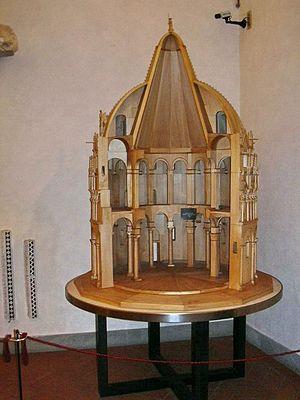
Le baptistère Saint-Jean de Pise s’élève face à la façade ouest de la cathédrale de Pise, sur la piazza del Duomo, proche du Camposanto et du campanile. Sa base est de style roman d’influences pisane et lombarde puis gothique à partir du second étage. C’est un exemple du passage du style roman au style gothique.
Le musée des Œuvres de la cathédrale de Pise en Toscane, se trouve sur la Piazza del Duomo, dans le bâtiment où se trouvait au XIIIᵉ siècle la salle du chapitre de la cathédrale. Il fut inauguré en 1986 pour conserver le trésor de la cathédrale ainsi que les éléments des monuments sacrés déplacés pour des raisons de restauration et de sauvegarde et qui nécessitaient un espace pour leur exposition publique.